Royal Court of Scotland

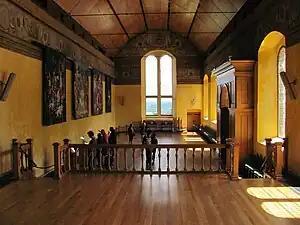
The interior of the Chapel Royal, Stirling Castle, a major focus for liturgical court music

Ideas of chivalry, similar to those that developed at the English court of Edward III, began to dominate in Scotland during the reign of the Anglophile David II (1329–71). Tournaments provided one focus of display. These occurred in 1449 at Stirling Castle in the reign of James II (r. 1437–60), where the Burgundian adventurer Jacques de Lalaing fought the greatest Scottish knights. In the early sixteenth century chivalry was evolving from a practical military ethos into a more ornamental and honorific cult. It saw its origins in the classical era, with Hector of Troy, Alexander the Great and Julius Caesar often depicted as proto-knights. James IV held tournaments of the Wild Knight and the Black Lady in 1507 and 1508, events with an Arthurian theme. Tournaments were pursued enthusiastically by James V (r. 1513–42) who, proud of his membership of international orders of knighthood, displayed their insignia on the Gateway at Linlithgow Palace.